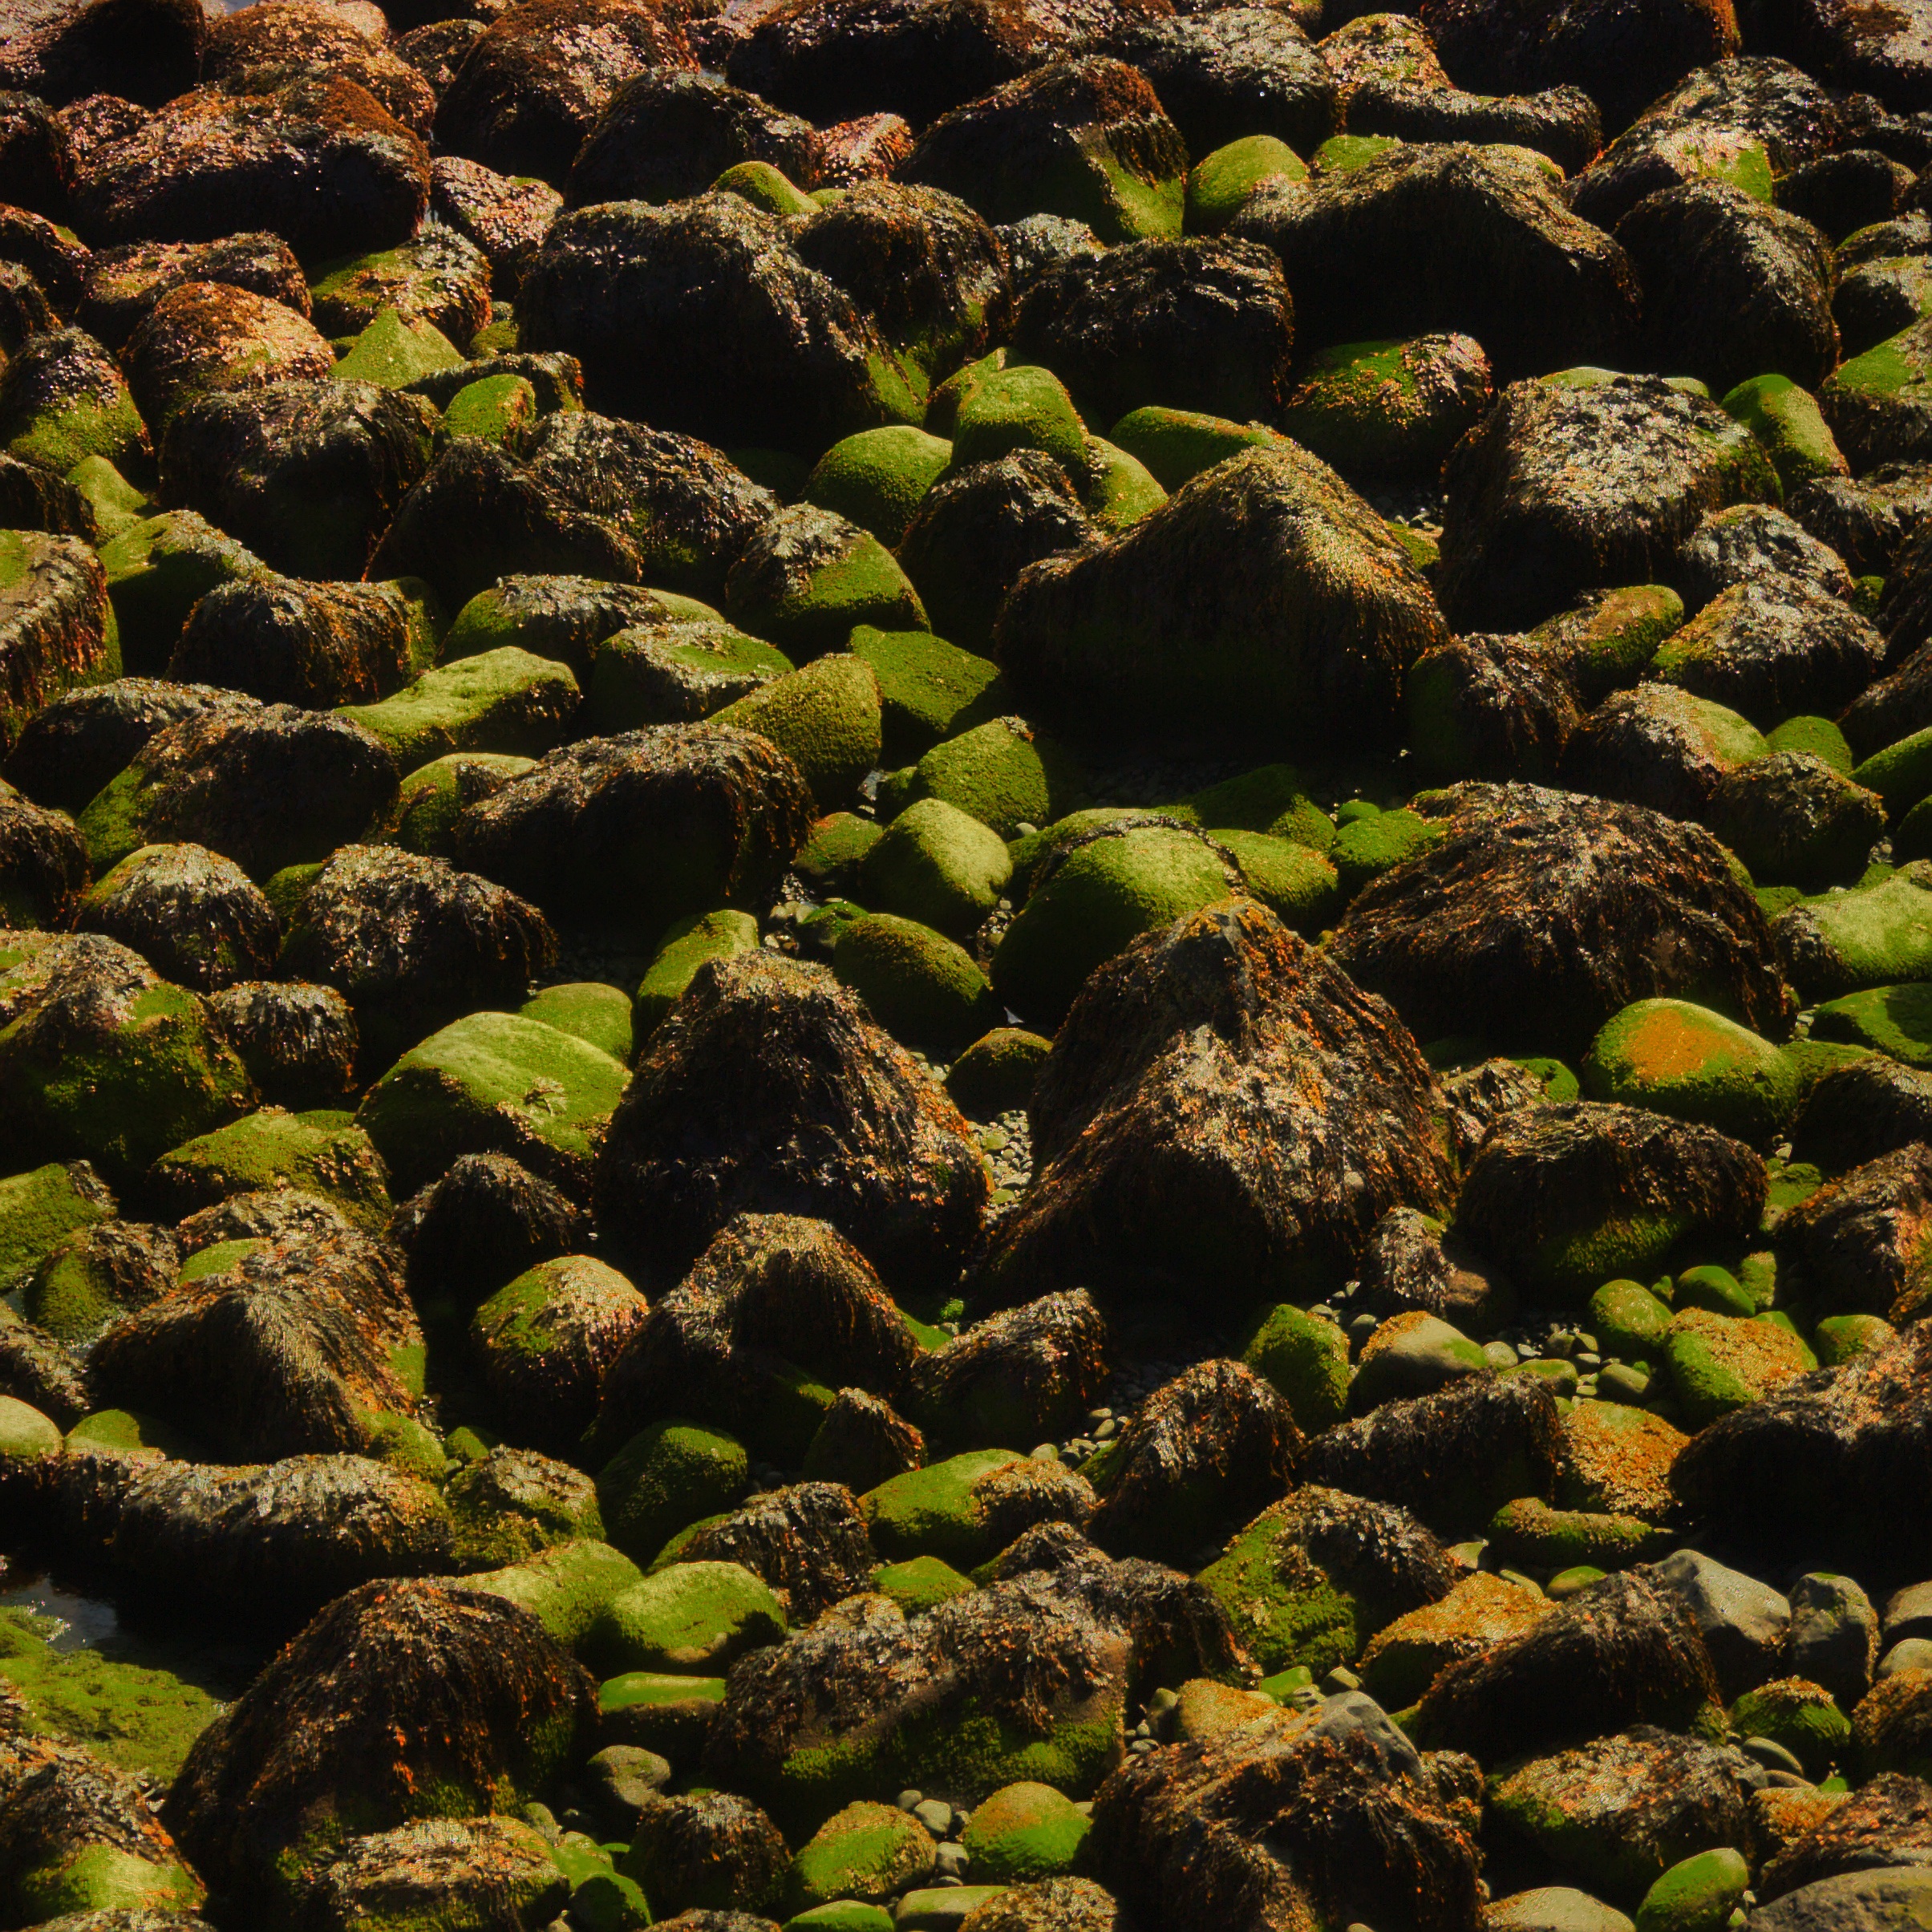
beach, coast, tree, nature, forest, rock, plant, texture, leaf, shore, flower, moss, green, soil, coral, coral reef, rocks, algae, vegetation, habitat, ecosystem, natural environment, land plant